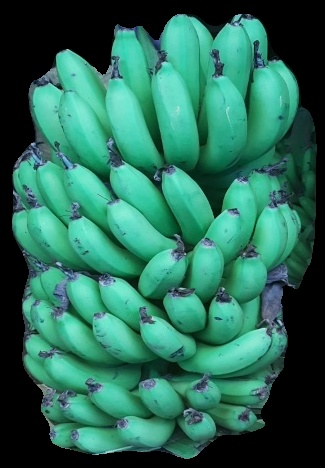
Variety: pachbale
Grade: grade1